Willemijn Posthumus-van der Goot

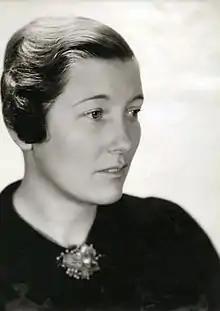

Willemijn Posthumus-van der Goot (2 May 1897 – 16 January 1989) was a Dutch economist, feminist and radio broadcaster. As the first woman to attain a doctorate in economics in the Netherlands, her work focused on the impact of working women on the economy. Recognizing that there were few sources, she joined with other feminists to create the International Archives for the Women's Movement in 1935. Writing reports on women's work, she refuted government claims that women working outside the home was of no benefit. First proposed in 1939, the Household Council, which she saw as an organization to foster training and organize domestic laborers was instituted in 1950. She founded the International Association of Women in Radio, as an organization for professional development and networking in 1949. As a peace activist, she was involved in the promotion of pacifism and believing women had unique qualities for solving world problems, she established the International Scientific Institute for Feminine Interpretation. In 1982, in recognition of her significant contributions to the Dutch Women's Movement, Posthumus-van der Goot was appointed as an officer in the Order of Orange-Nassau. In 2008, she, her husband and sister, were honored as Righteous Among the Nations by the government of Israel, for their fostering children during the Dutch occupation by the Nazis.